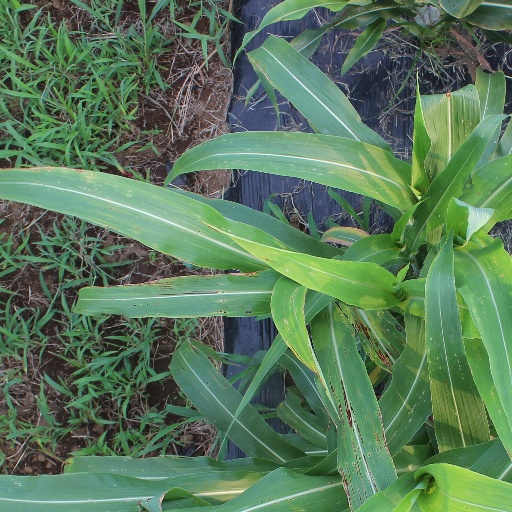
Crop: sorghum